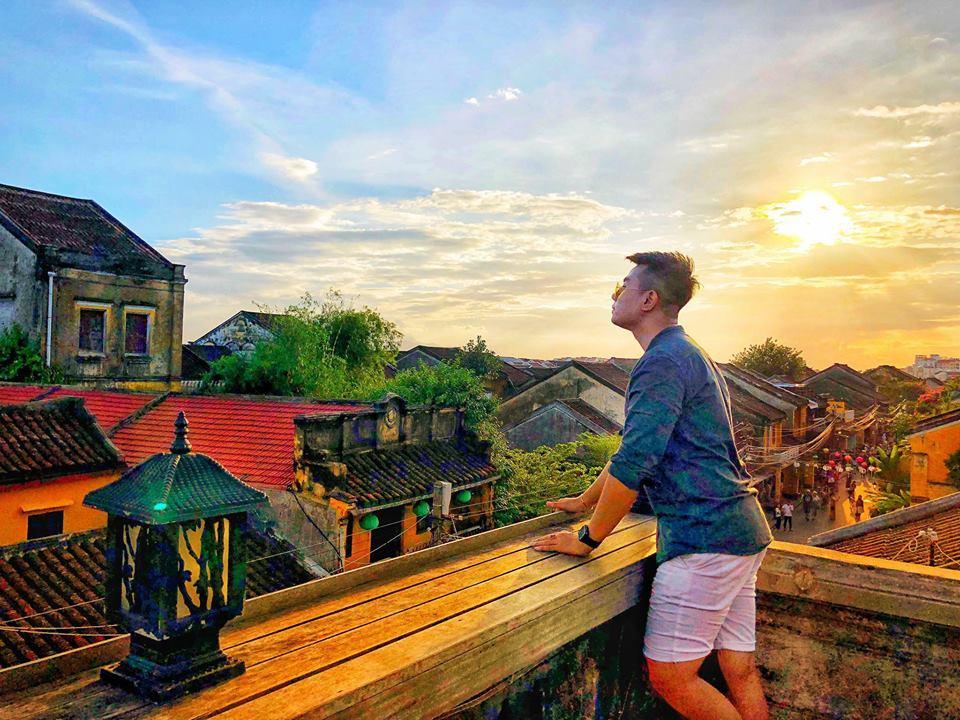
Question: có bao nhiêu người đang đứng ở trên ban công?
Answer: một người